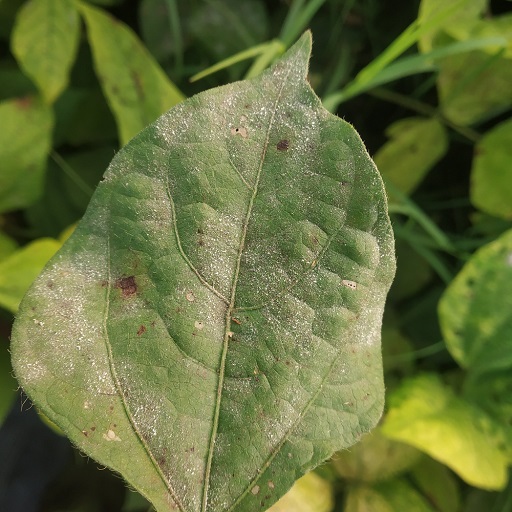
Label: Powdery Mildew